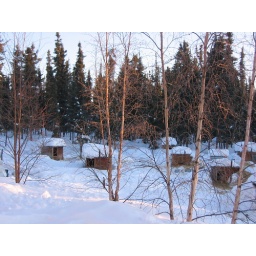
LNAC Day 1, March 13. At home at Dave and Carol's. Birches and the dog yard in the early morning light.